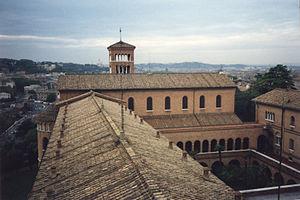
L'église Sant-Anselmo all' Aventino, est une église de Rome, située sur la colline de l'Aventin, dans le rione de Ripa, sur la piazza dei Cavalieri di Malta. Avec le monastère adjacent elle forme la Badia Primaziale de l'ordre des Bénédictins.